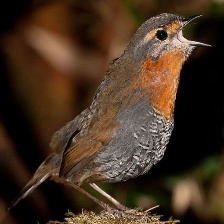
Species: CHUCAO TAPACULO
Scientific name: SCELORCHILUS RUBECULA